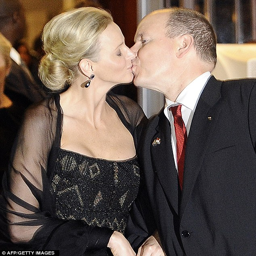
smile for the camera : noble person and person put on a show , but some are questioning their marriage